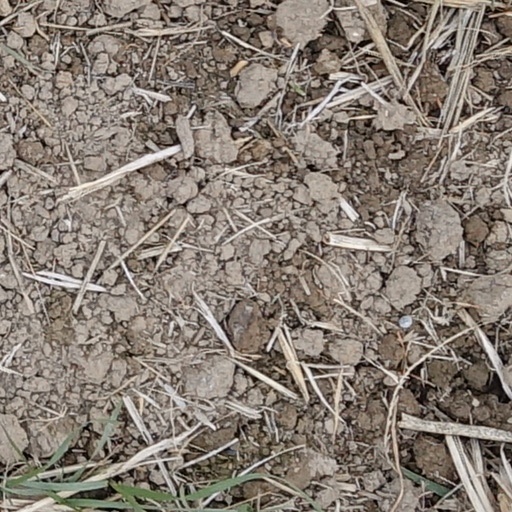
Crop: wheat